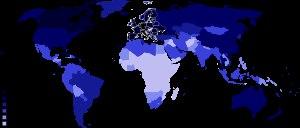
Voici la liste des pays par âge médian.